Gilbert Teodoro

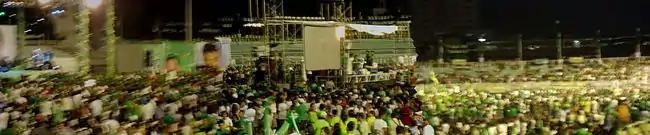
A crowd estimate of 135,000 rallied behind Teodoro and his party during the grand rally in Manila, 2010

Teodoro's campaign slogan was "Galing at Talino" (capability and competence). According to him, public service does not only entail integrity, but ability and competence as well because people are looking for clear plans and not just mere promises and most of all positive campaigning. During the campaign, he shunned from mudslinging and encouraged other Presidentiables to do away with smear campaigning because it breeds disunity among Filipinos.